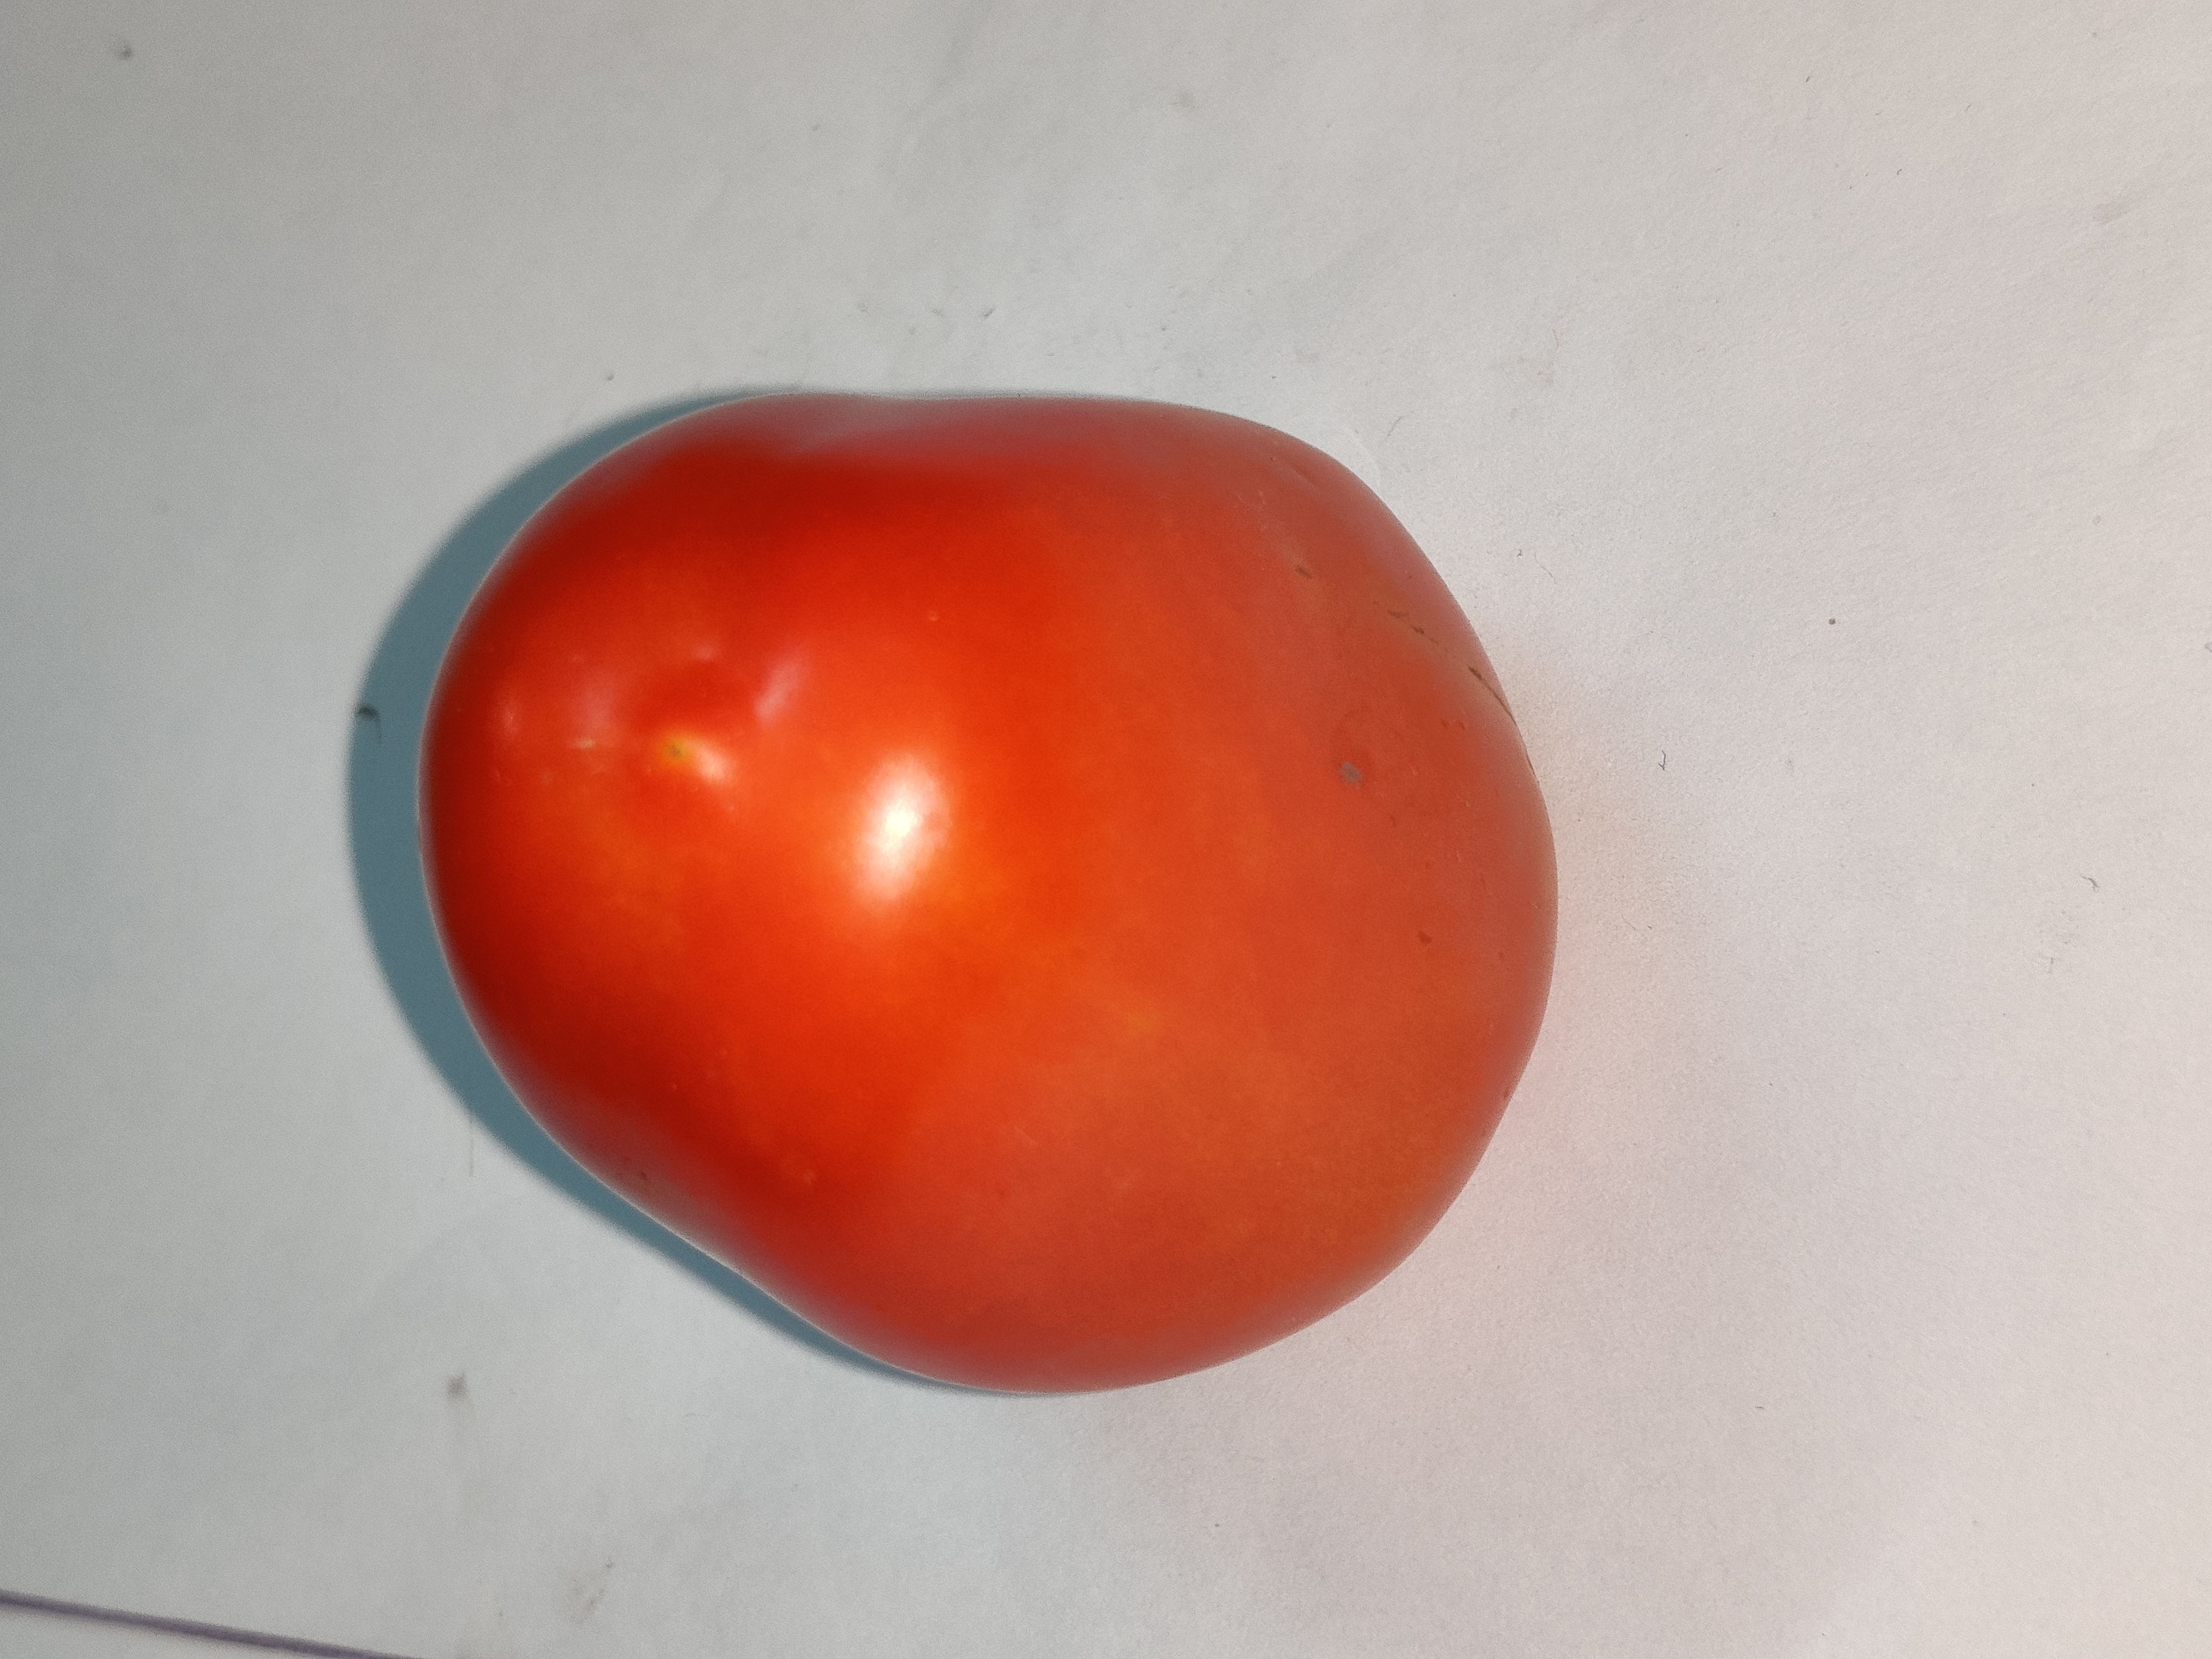
Fruit: tomatoes
Grade: 1st-grade